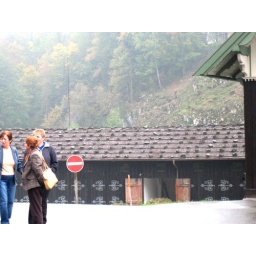
From the parking lot at Neuschwanstein Castle - note the rocks on the roof of the building in the background